Dupnitsa Municipality

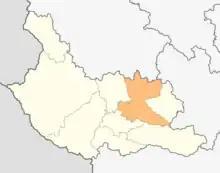
Dupnitsa municipality within Kyustendil Province

Dupnitsa Municipality is a municipality in Kyustendil Province, Bulgaria. The administrative centre is Dupnitsa.